Experimenter Publishing

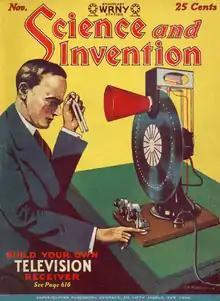
Home-made television in "Science and Invention" (November 1928)

Hugo Gernsback first wrote about television in the December 1909 issue of "Modern Electrics" and had reported on the technical advances in his magazines. By 1925 mechanical scanning television systems were becoming available with resolutions of up to 60 scan lines. These mechanical systems were simple enough that a hobbyist could construct a television receiver. Vladimir K. Zworykin and Philo Farnsworth were developing electronic scanning systems that were the precursors of modern television. These would not be available for another decade.